Gobivenator

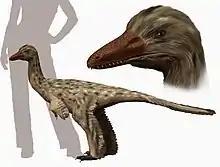
Restoration and size comparison

"Gobivenator" was a small theropod, measuring long and weighing . It belongs to the family Troodontidae, a group of small, bird-like, gracile maniraptorans. All troodontids have many unique features of the skull, such as closely spaced teeth in the lower jaw, and large numbers of teeth. Troodontids have sickle-claws and raptorial hands, and some of the highest non-avian encephalization quotients, meaning they were behaviourally advanced and had keen senses. "Gobivenator" possesses two autapomorphies, unique traits, that differentiate it from all other currently known troodontids. The parietal bones are fused with a pointed anterior end, and a fossa is present on the surangular of the lower jaw, in front of the rear surangular foramen. Two other traits are possible autapomorphies: the gracile build of the three postorbital branches and the elongation of the upper chevrons. The skull of "Gobivenator" is very well preserved, and shows an enlarged maxillary fenestra and an anterior process of the lacrimal which is much longer than the supraorbital process, features that are typical among troodontids. "Gobivenator" provides detailed information on many aspects of the poorly-understood anatomy of Troodontidae, including the morphology of the palate, supporting close relations with the dromaeosaurids and basal birds, like "Archaeopteryx". It appears that toward the basal Avialae the pterygoid bone of the palatine becomes more elongated, while the pterygopalatine suture becomes reduced. Even though the skull of "Gobivenator" is akinetic, it already possesses preconditions for later evolution of cranial kinesis in birds, like the loss of the epipterygoid bone and a reduced contact areas between palate bones.